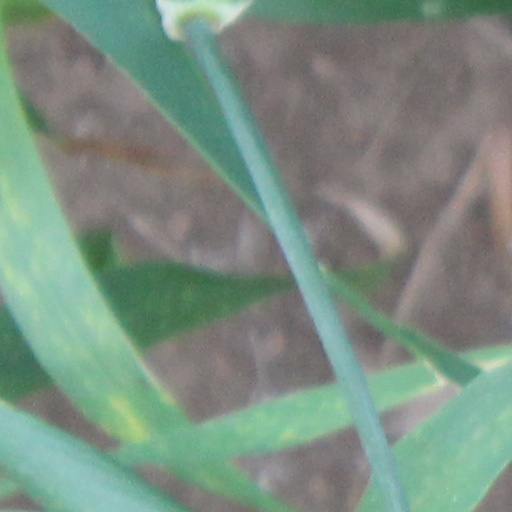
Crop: wheat